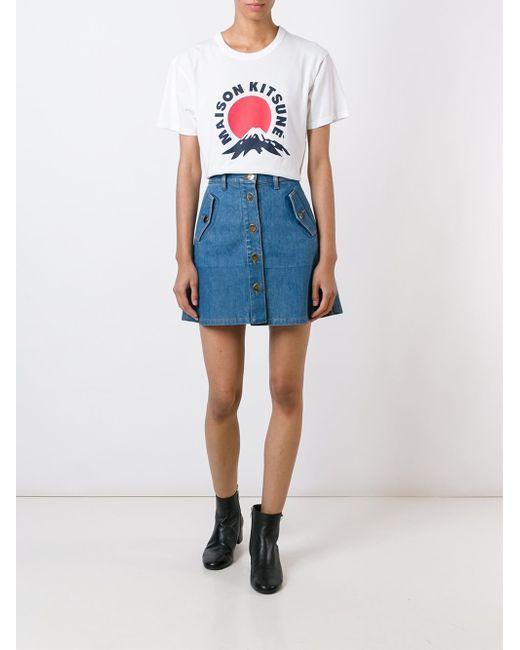
Über dem Knie Jeans blauer Rock